Heidelberg-Altstadt station

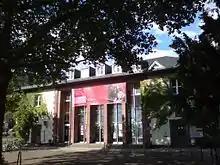
Kulturzentrum Karlstorbahnhof

In the meantime, it has been used as a municipal office building and, since 1995, it has housed the "Kulturzentrum Karlstorbahnhof" (“Karlstor station cultural centre”), which was established by Mayor Beate Weber. With a wide range of theatrical performances, concerts, readings and exhibitions and smaller festivals, it forms a significant part of the Heidelberg cultural landscape.